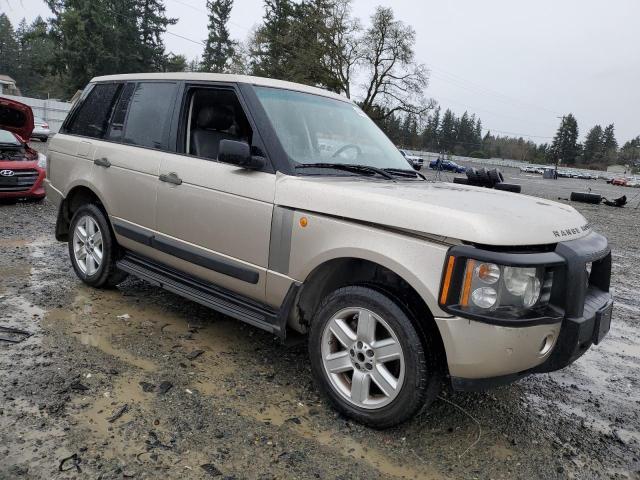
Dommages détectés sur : pare-choc avant, capot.
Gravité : mineur